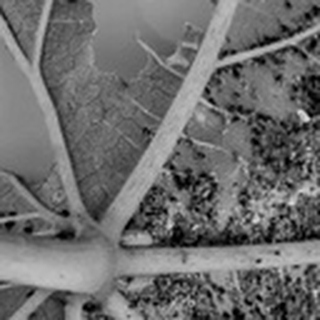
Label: cotton_aphids